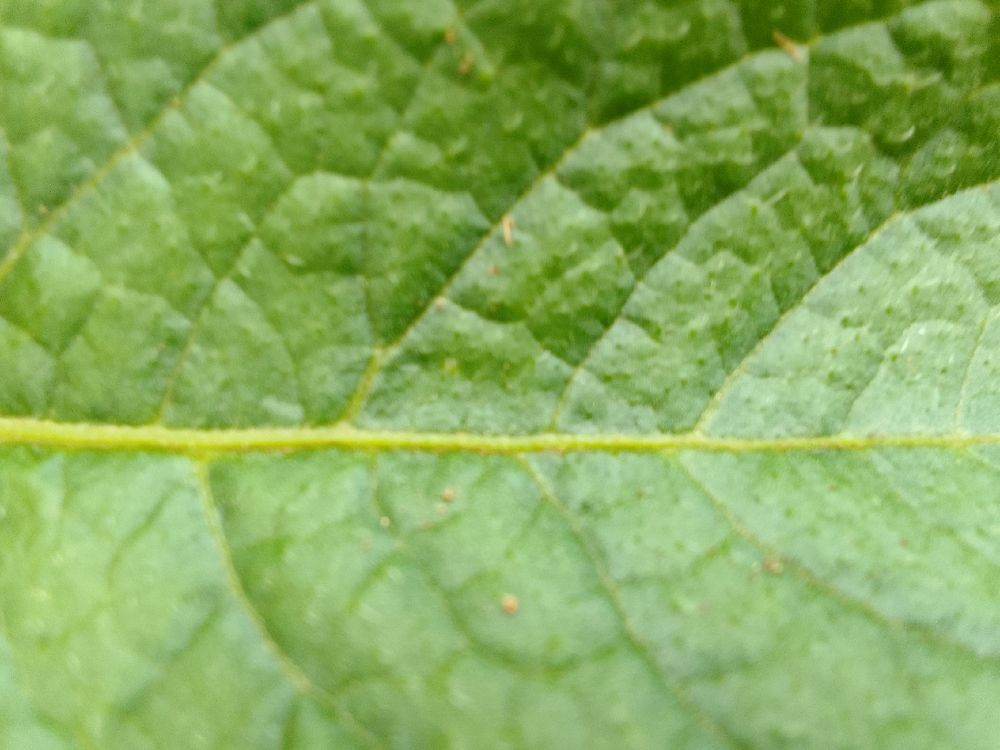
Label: Healthy